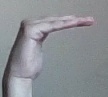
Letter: haa